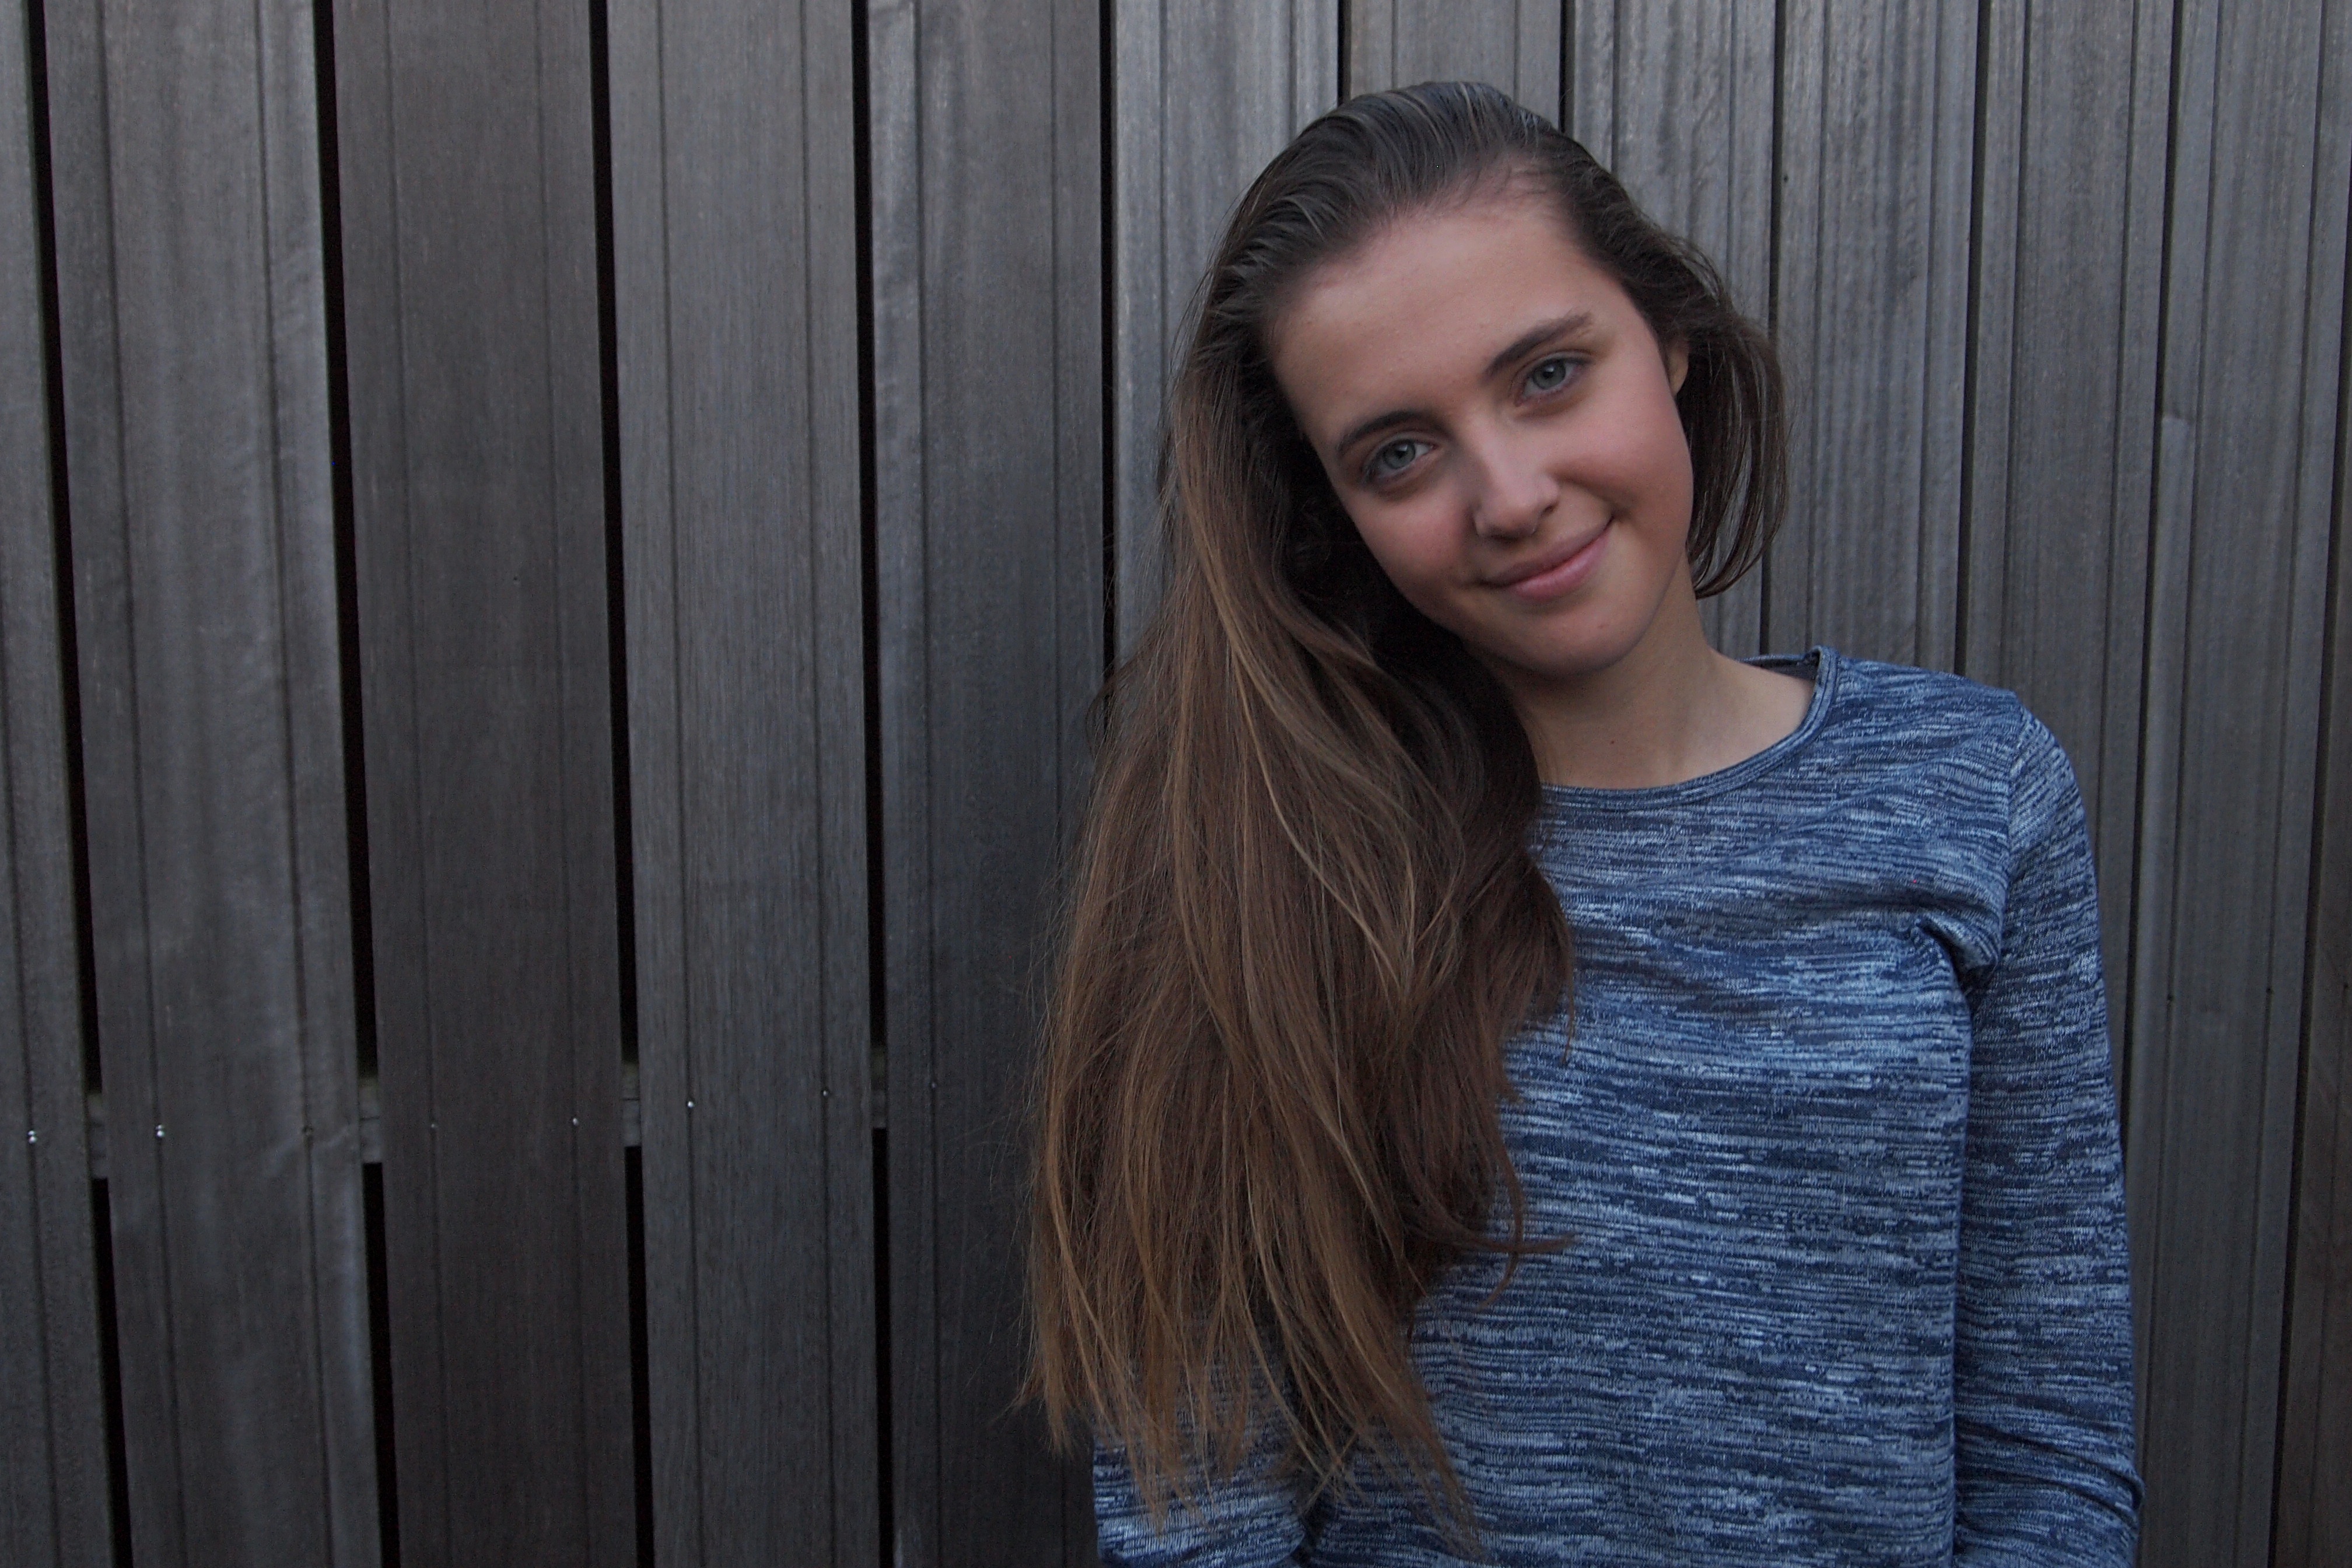
person, girl, hair, photography, portrait, model, blue, hairstyle, smile, long hair, black hair, happy, beauty, blond, teen, luck, blue eyes, photo shoot, brown hair, portrait photography